Qianjiang Century City

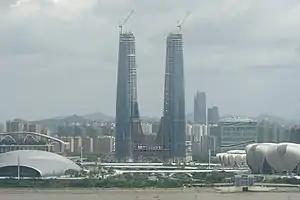
Greenland Hangzhou Centre(u/c) of Qianjiang Century City, is the future tallest building in Hangzhou

Qianjiang Century City is a central business district under construction, located in Ningwei Street, Xiaoshan District, southeast of Qiantang River, Hangzhou, Zhejiang Province, China. The total planned area is 22.27 square kilometers and the planned population is 160,000. The core area is 9.6 square kilometers.